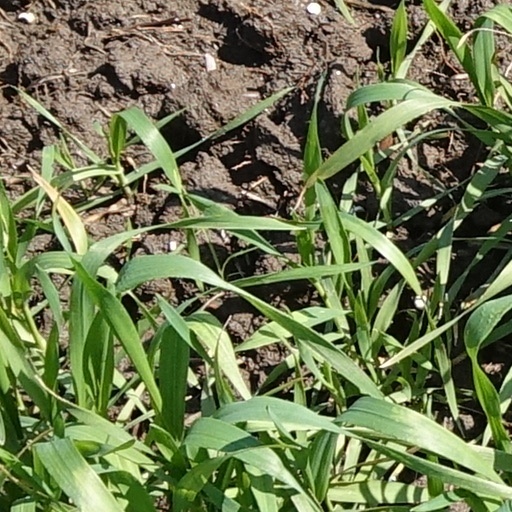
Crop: wheat